Charles Bartley

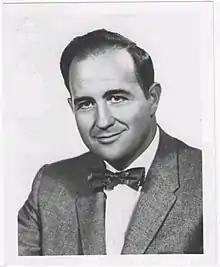
Charles Bartley

Charles E. Bartley (21 October 192117 July 1996) was an American scientist, known for developing the first elastomeric solid rocket propellant formula, at the Jet Propulsion Laboratory (JPL), now part of NASA, in Pasadena, California, in the late 1940s.